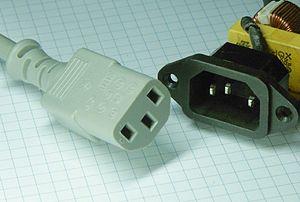
La connectique désigne l’ensemble des procédés et techniques qui permettent d'établir une connexion fiable entre des systèmes électriques ou électroniques distincts. Elle est à la fois utile à la transmission de l'énergie et à celle des données.